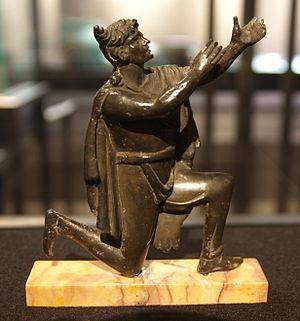
Les Suèves sont un groupe de peuples germaniques mentionnés pour la première fois par César durant la Guerre des Gaules lors de ses affrontements avec Arioviste en 58 av. J.-C. Ils participent aux grandes invasions de la fin de l'Empire romain et laissent de nombreuses empreintes géohistoriques, notamment, la région d'Allemagne qui aujourd'hui encore porte leur nom, la Souabe.